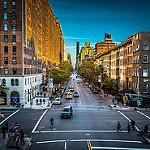
Scene: Outdoor